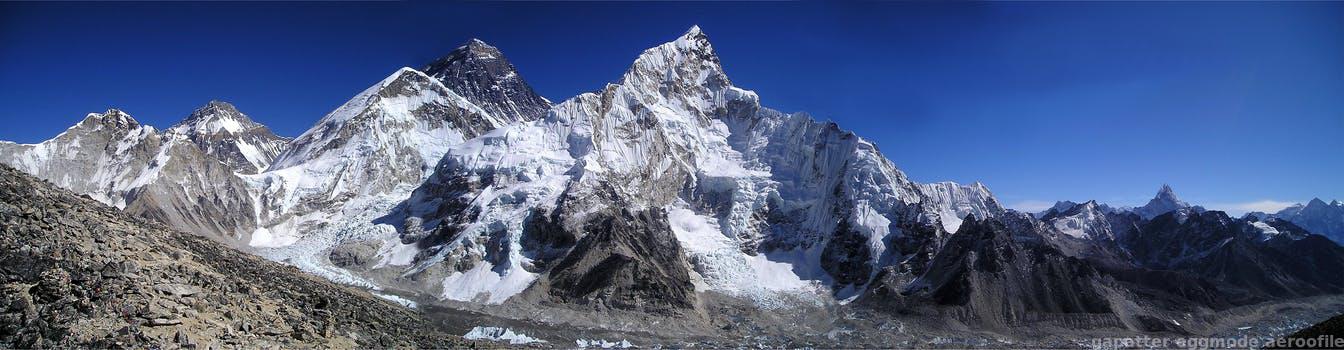
Label: Watermark